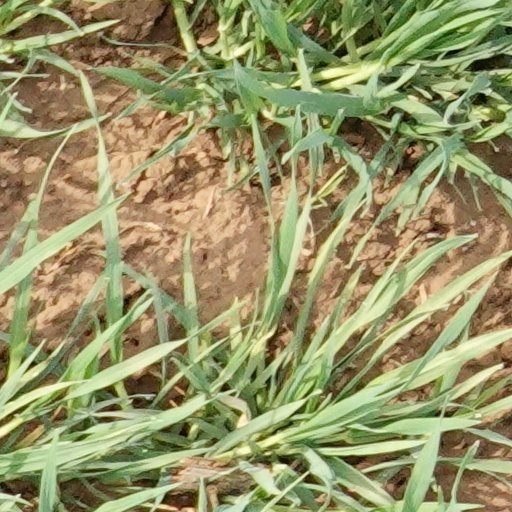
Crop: wheat